Japanese immigration in Brazil

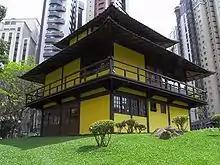
Japan Square, Curitiba.

When World War II ended, immigrants began to receive letters from their relatives who were in Japan reporting on the difficulties of the country after the war. For almost all the families settled in Brazil, it was the end of the dream of returning to Japan. Immigrants became convinced of the need to prepare their children to succeed in Brazilian society. To this end, many Japanese-Brazilians moved from the countryside to the city.